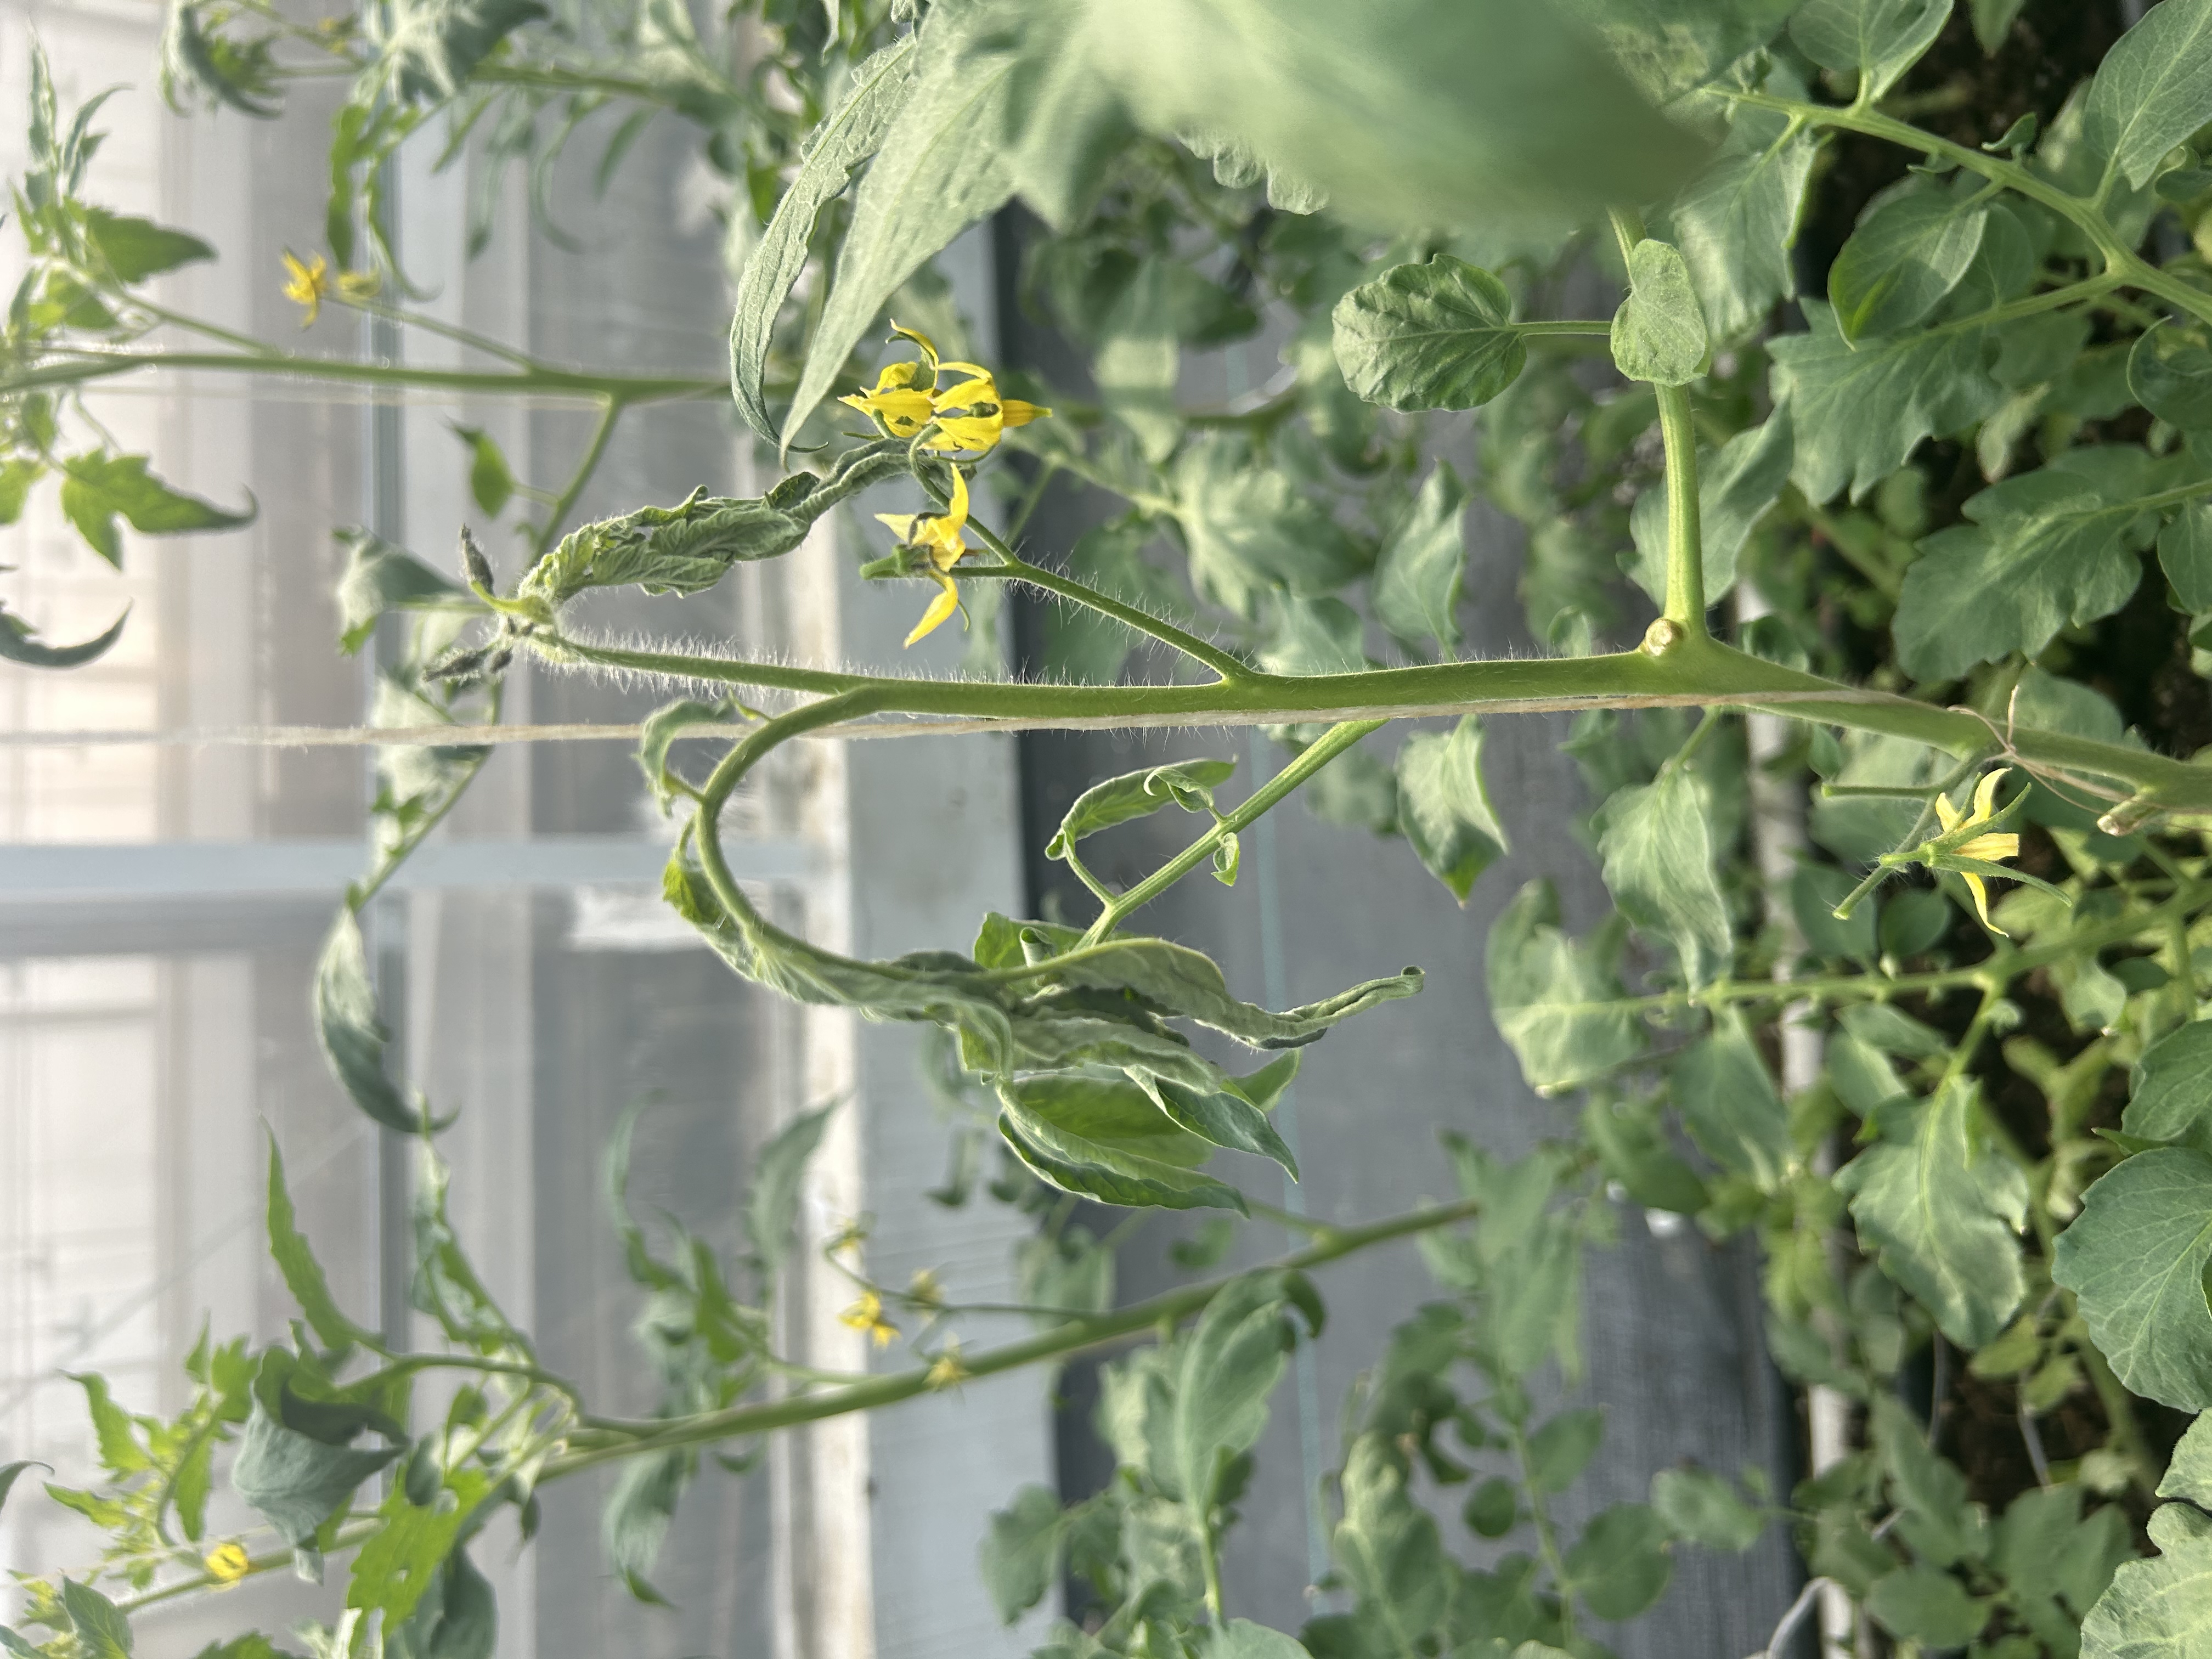
Disease: Wilt